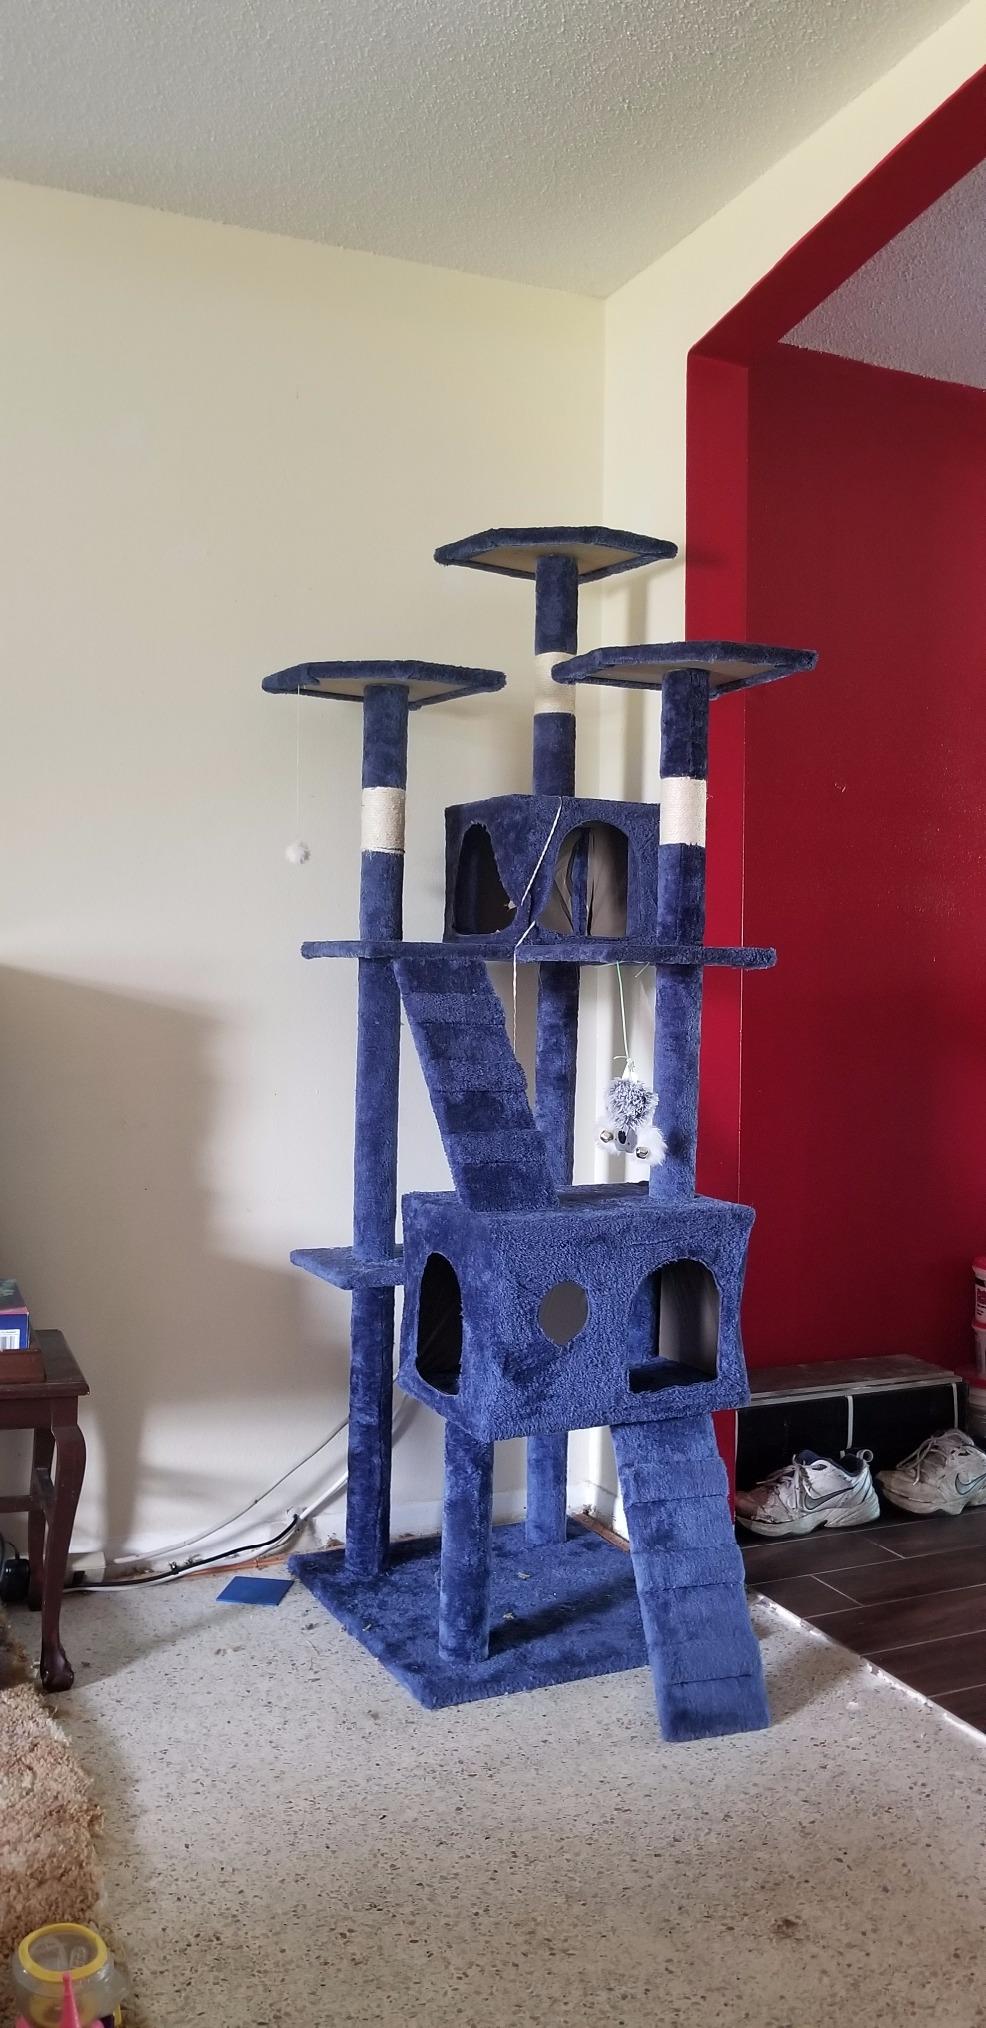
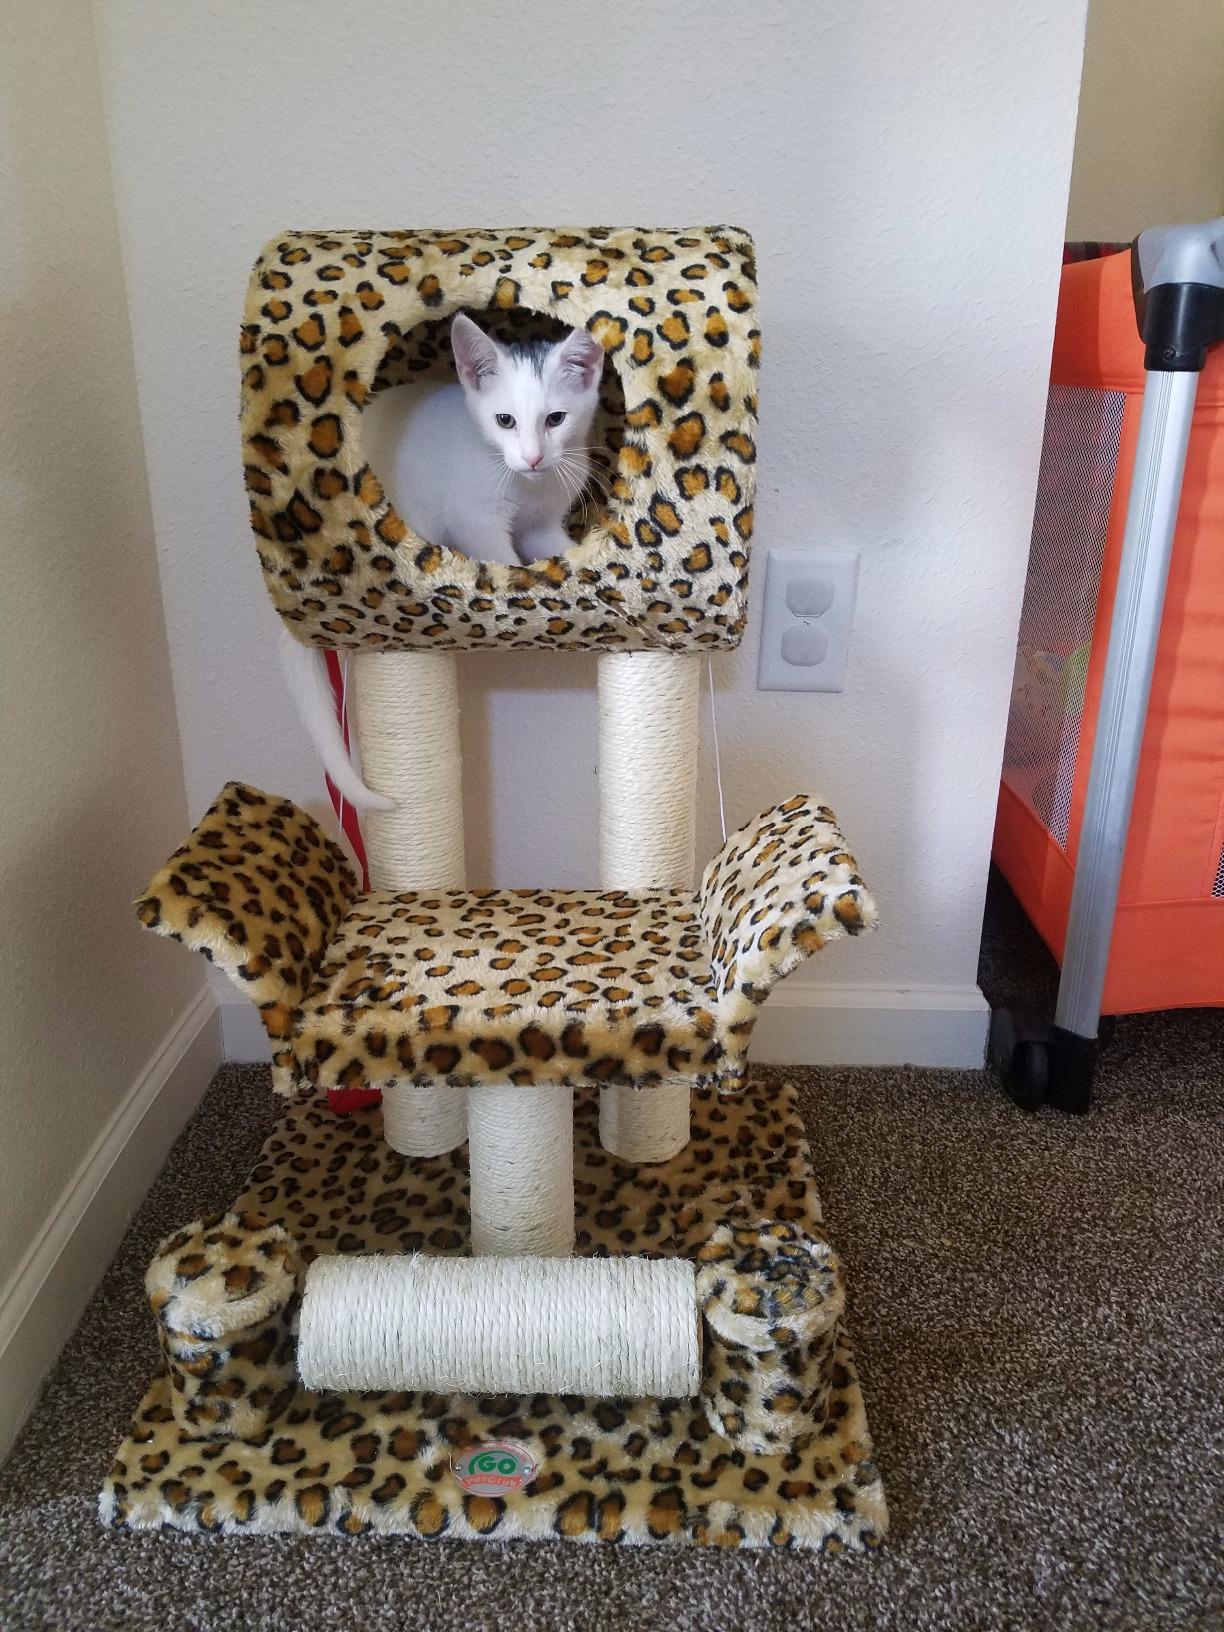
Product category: items_cat tree
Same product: no